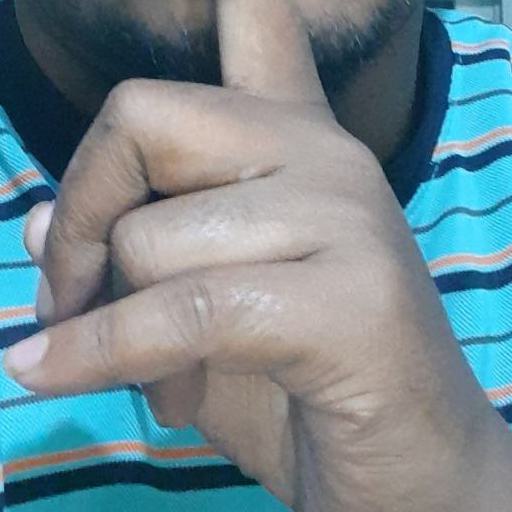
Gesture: mute